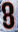
Number: 8